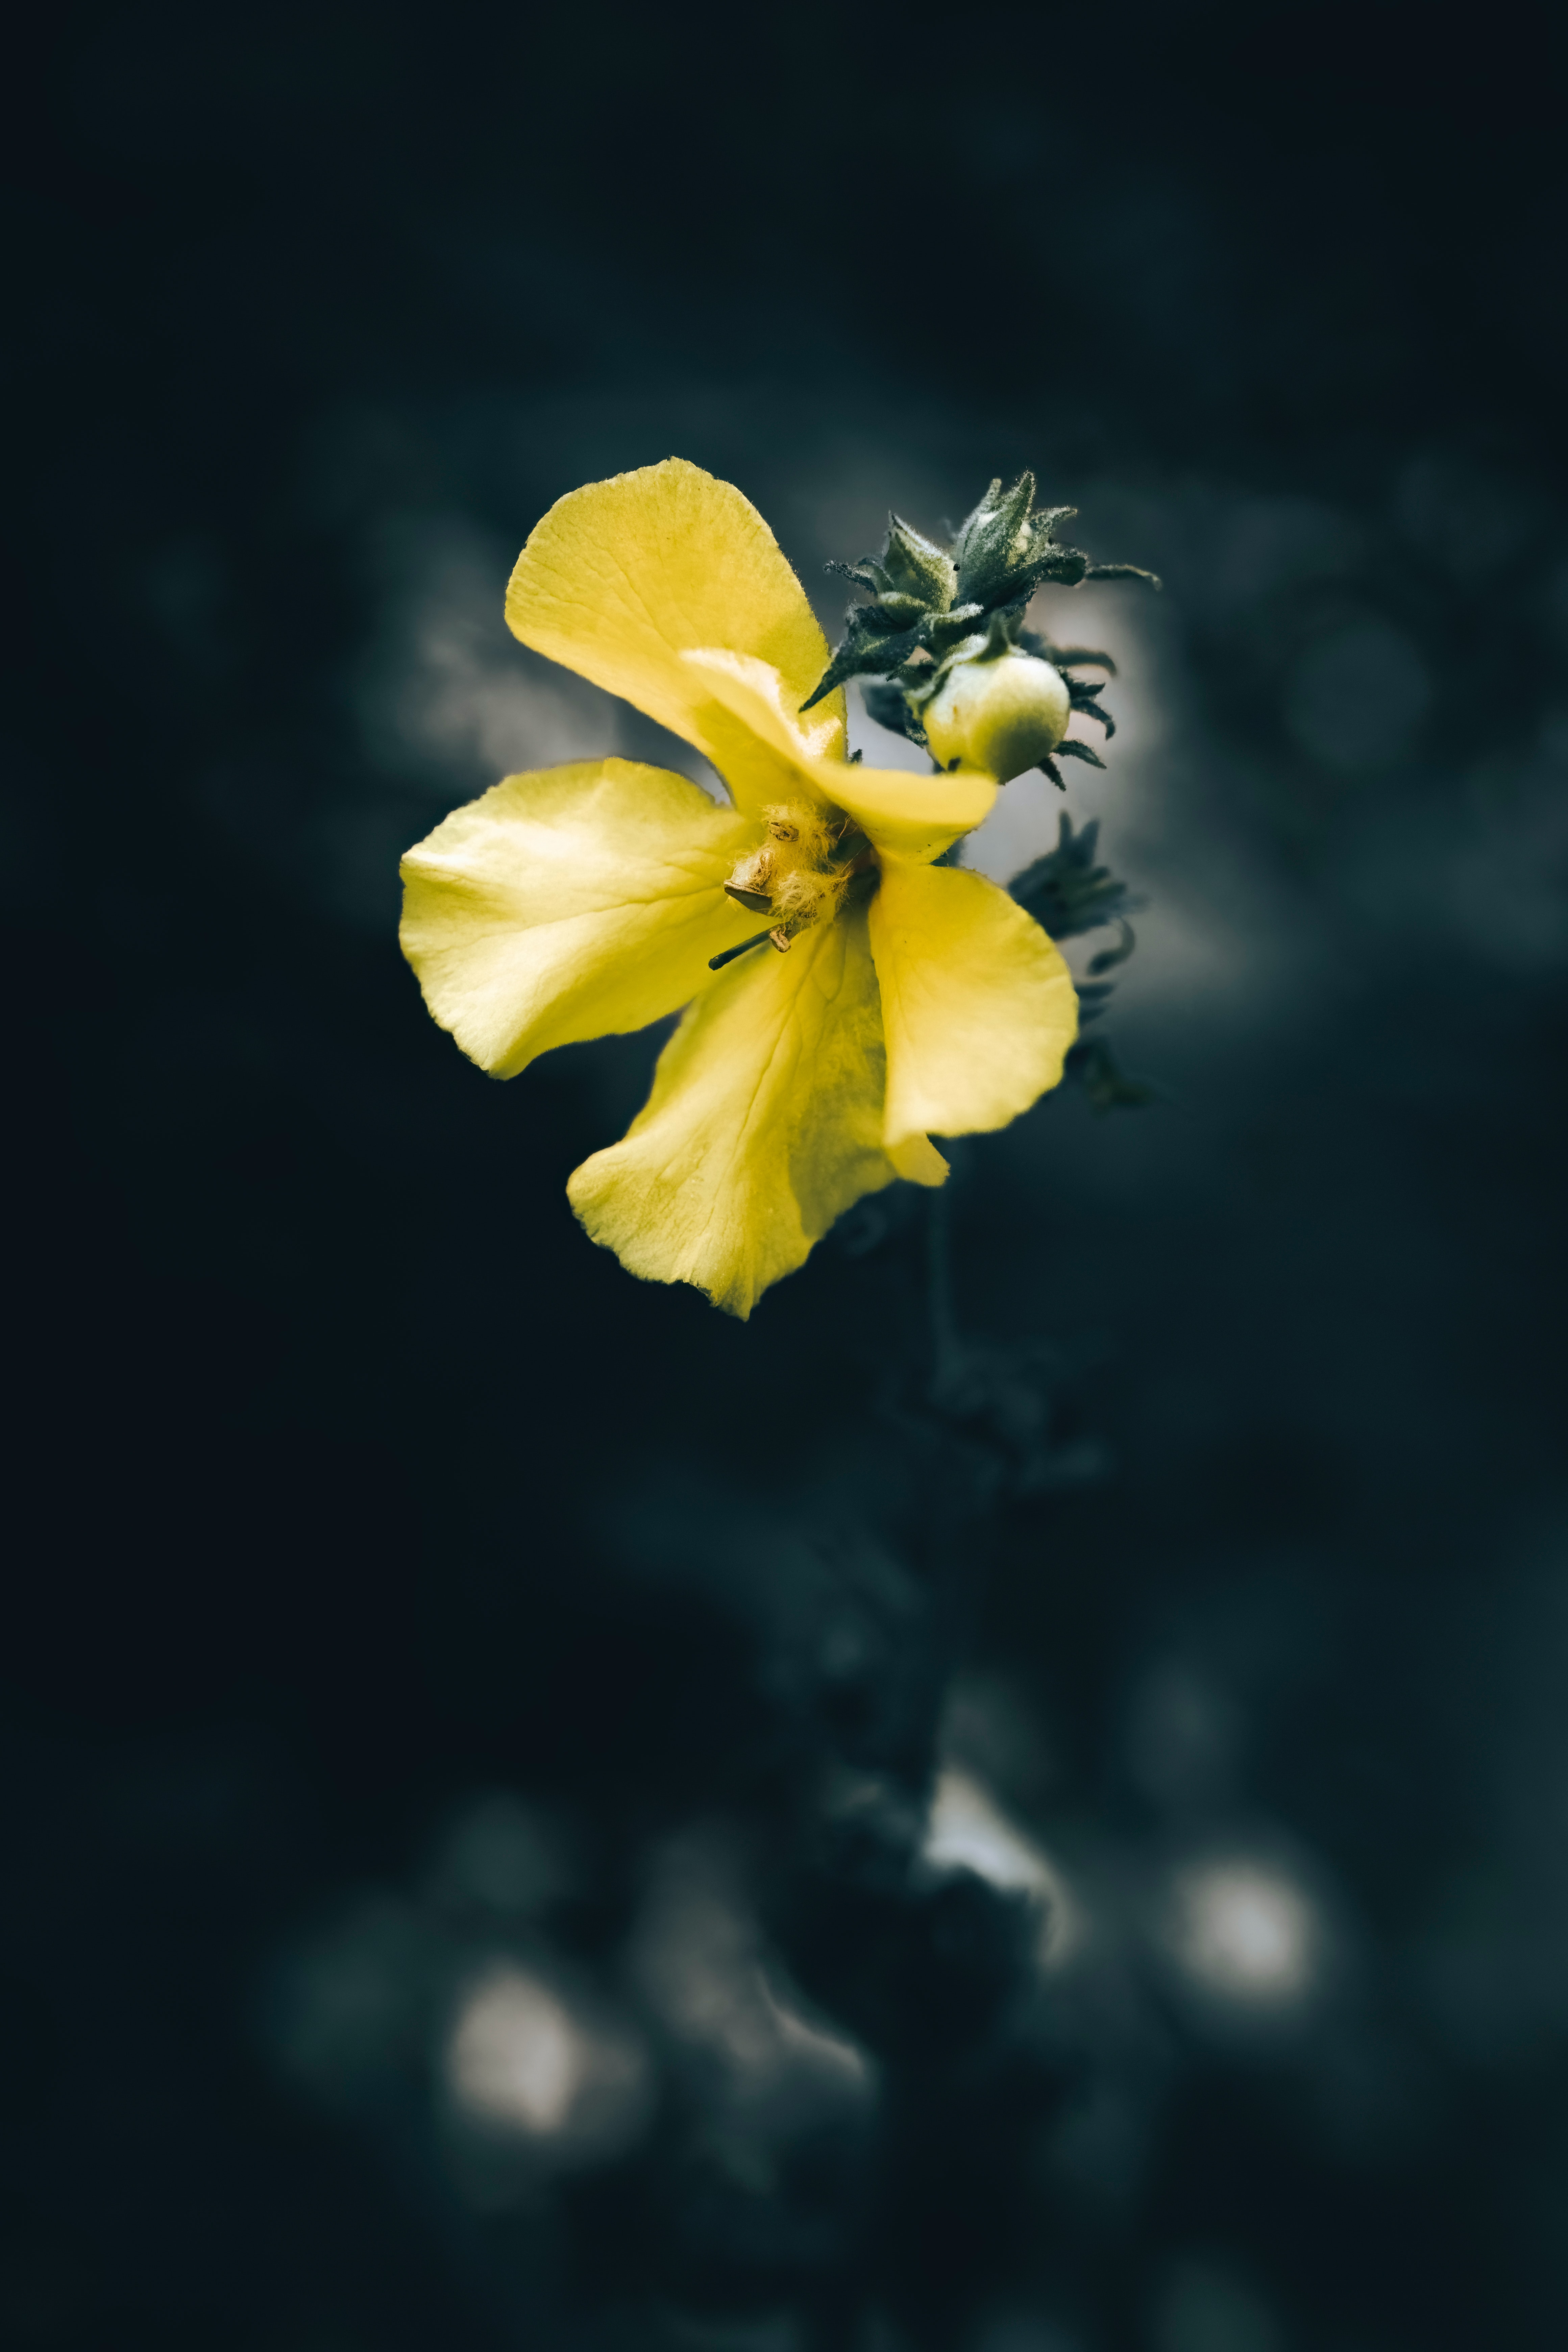
natural, flower, plant, petal, twig, herbaceous plant, flowering plant, Pedicel, terrestrial plant, macro photography, pollen, wildflower, still life photography, natural landscape, sky, mustard and cabbage family, blossom, evening primrose family, malvales, plant stem